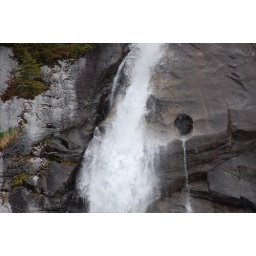
Hole in the wall waterfall. Made by a rock constantly being swirled around by water.